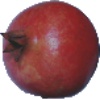
Label: Pomegranate 1